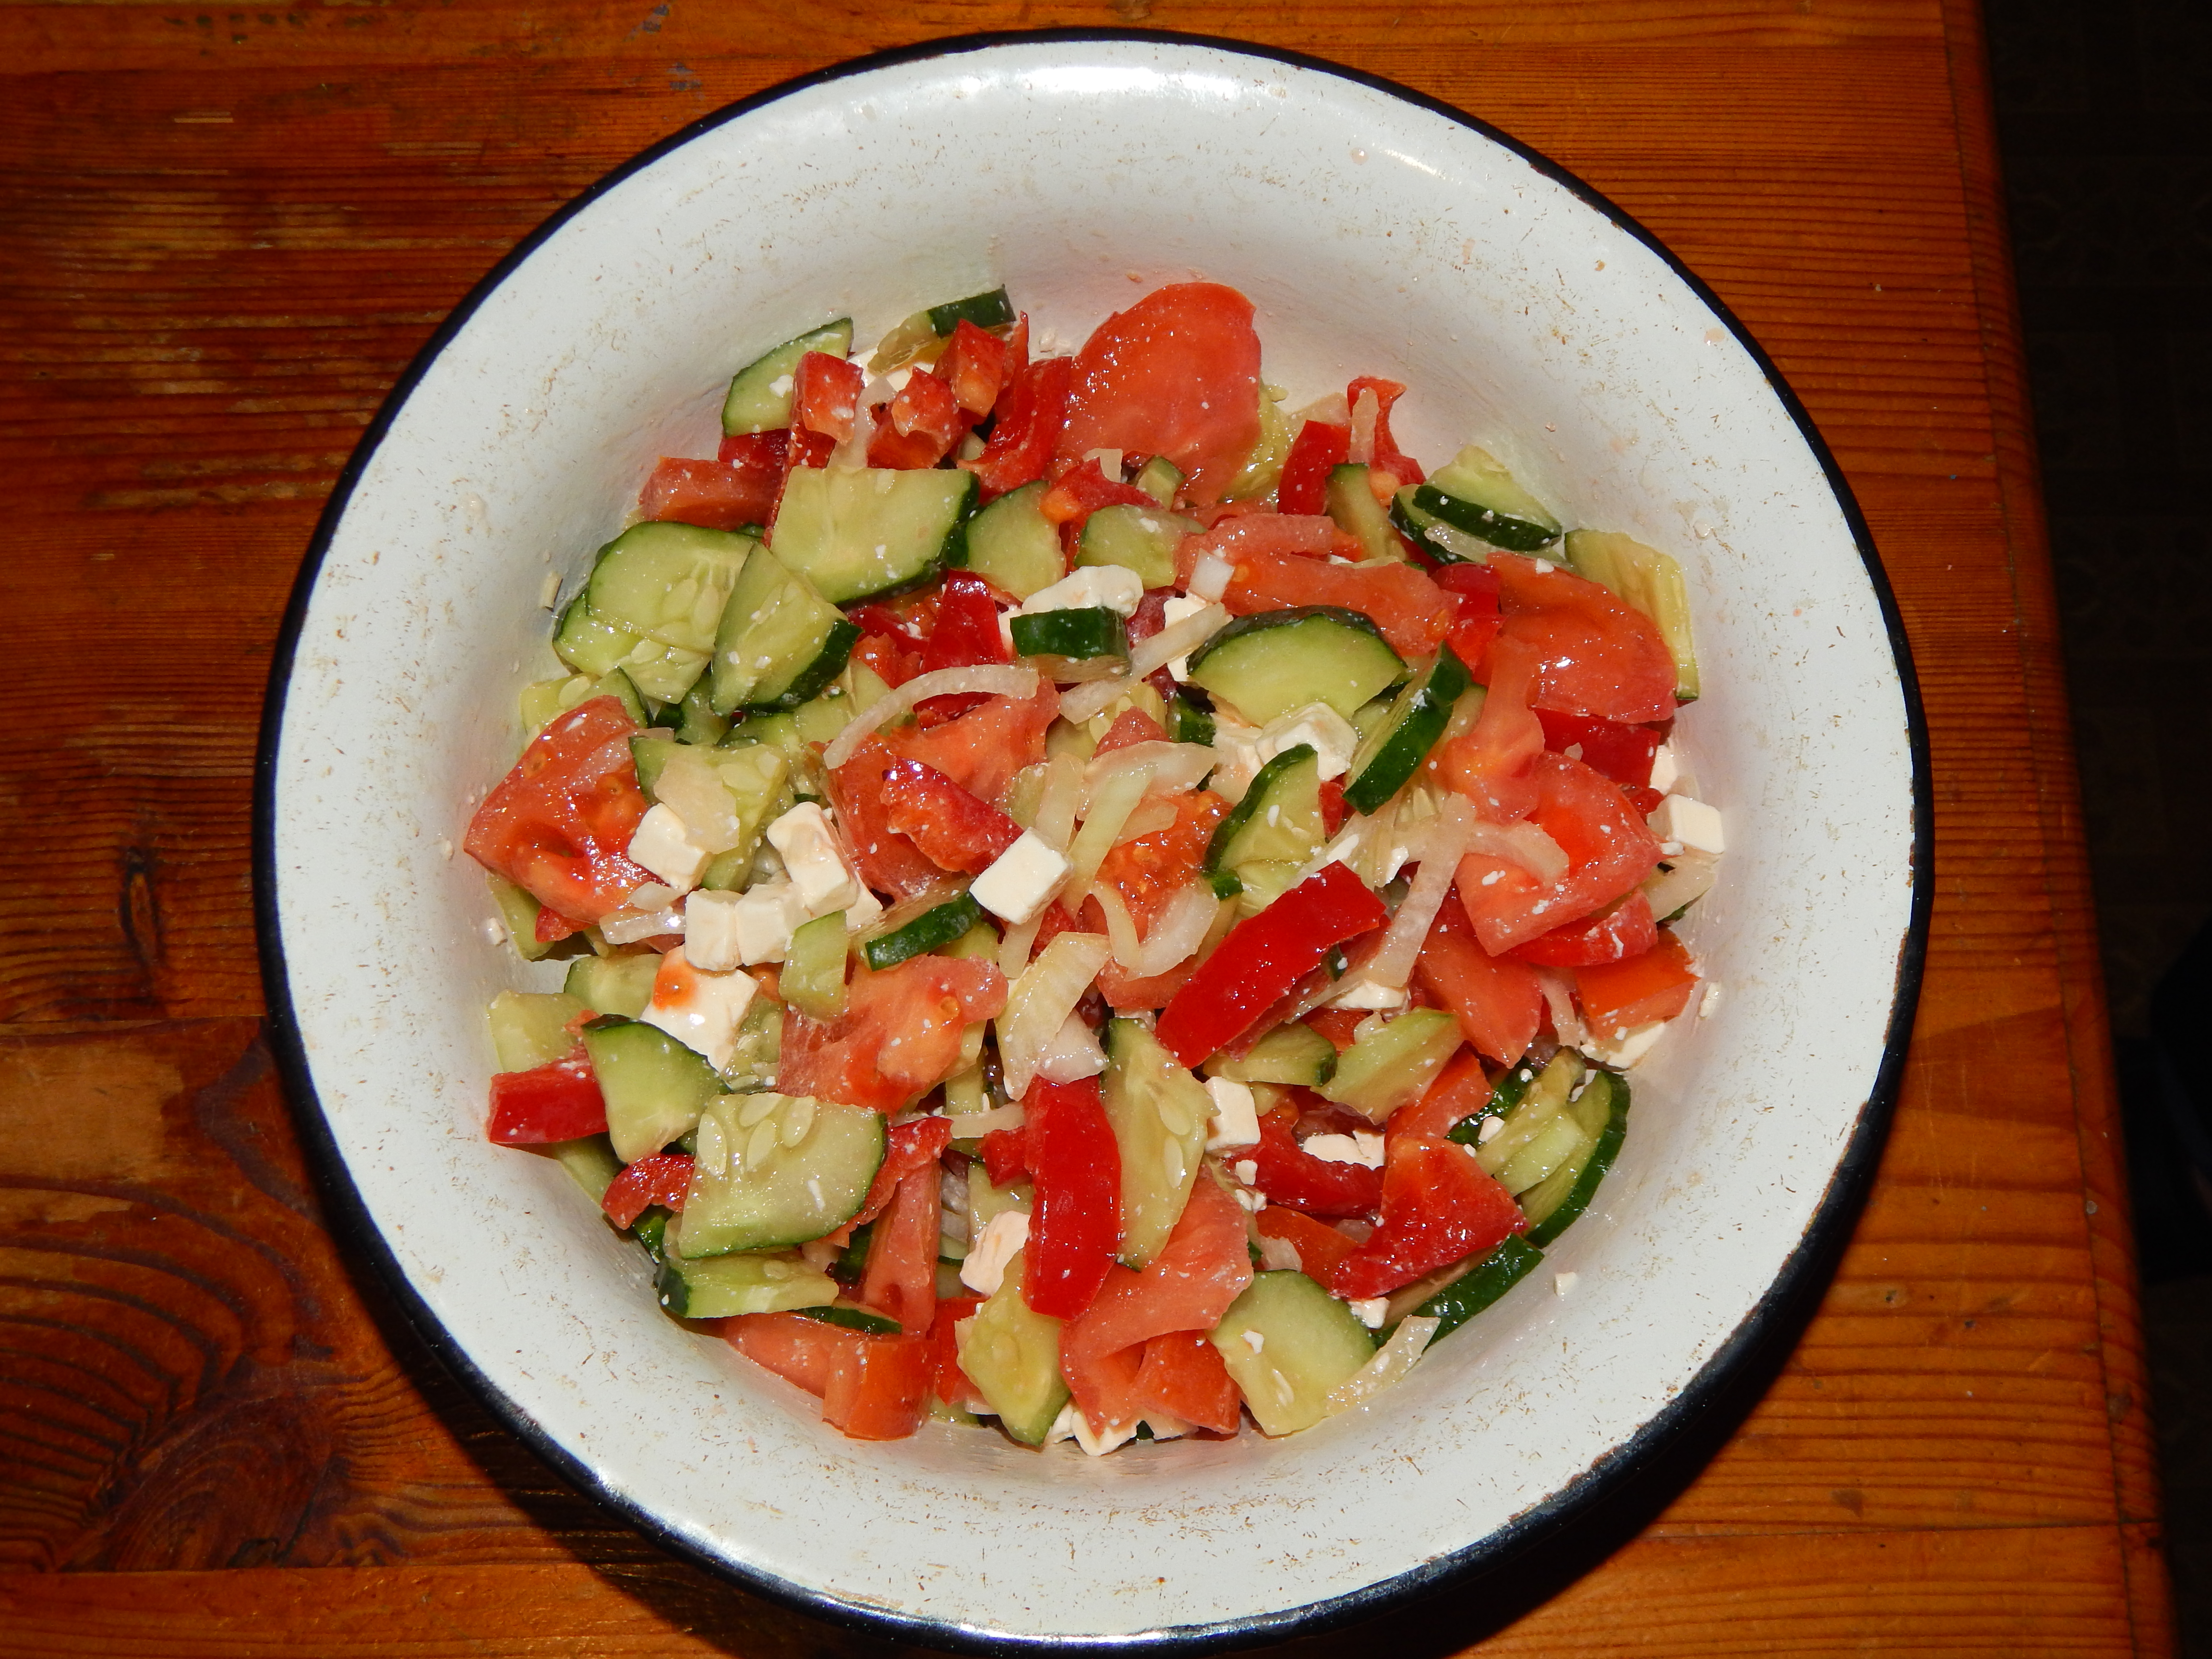
salad, olive, oil, food, cheese, feta, lunch, meal, green, dinner, background, fresh, cooking, white, cucumber, healthy, vegetable, leaf, nutrition, snack, cuisine, prepared, tomato, vegetarian, dish, vegetarian food, israeli salad, greek salad, recipe